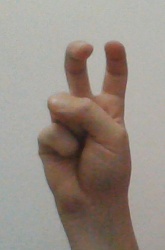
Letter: toot